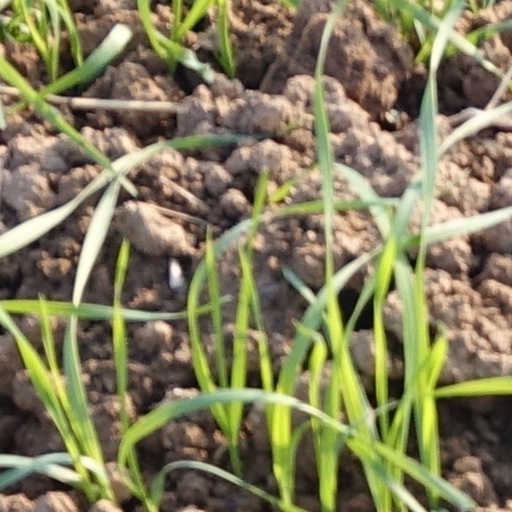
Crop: wheat